2019, After the Fall of New York

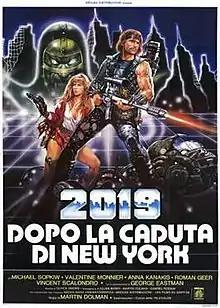
Theatrical release poster by Renato Casaro

2019, After the Fall of New York, also known simply as After the Fall of New York is a 1983 Italian science fiction film directed by Martin Dolman in both English and Italian. The film belongs to the post-apocalyptic Italian genre similar to the films "1990 The Bronx Warriors" and "Endgame". It is set in 2019, after a nuclear apocalypse, and stars a mercenary out to rescue the last fertile woman on Earth. The film starred Michael Sopkiw, Valentine Monnier, Anna Kanakis, and B-movie regular George Eastman.